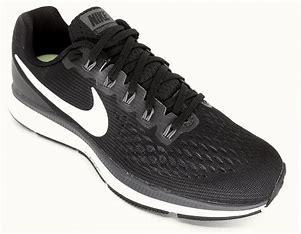
Brand: Nike
Model: Air Zoom Pegasus 34